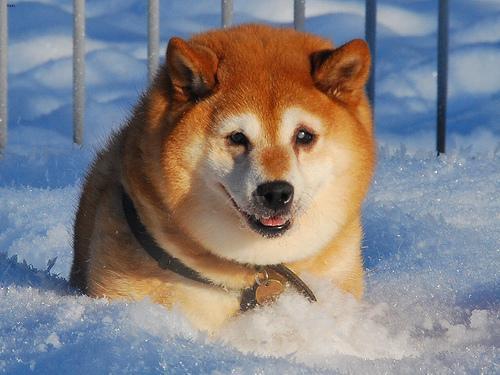
shiba inu